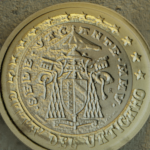
Coin value: 1euro
Country: va
Edition: SedeVacan